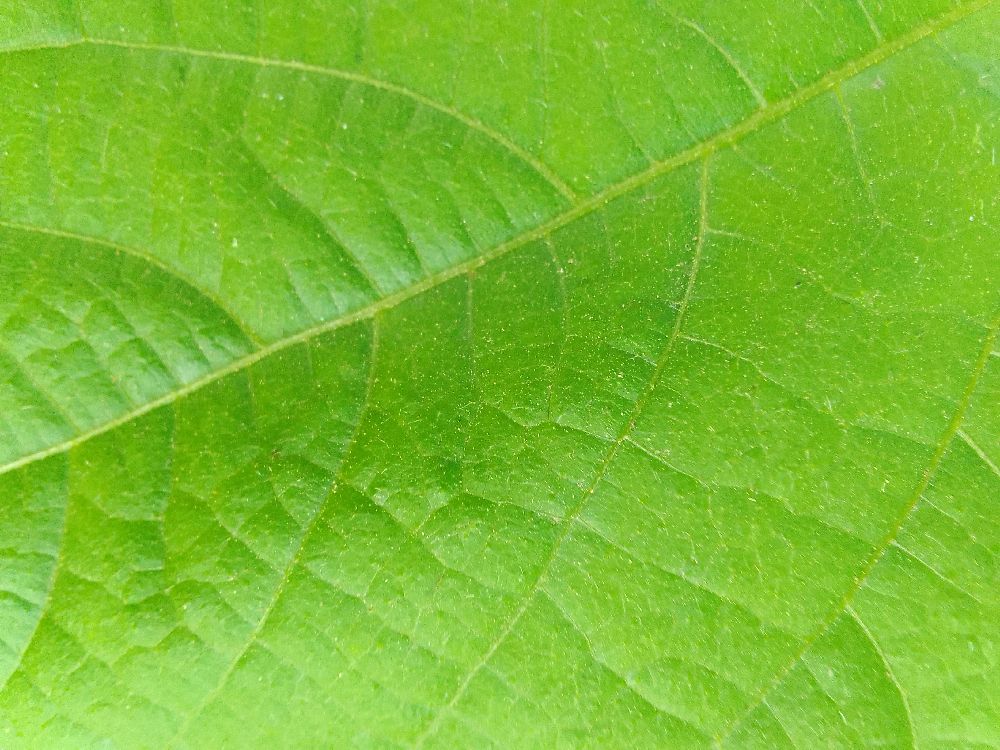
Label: healthy